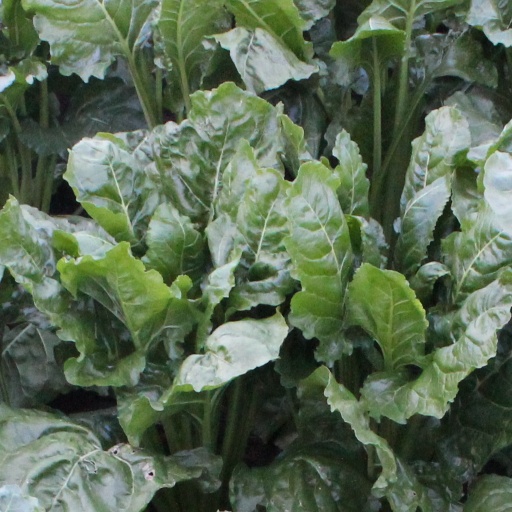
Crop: sugar beet